Ristiḱ Palace

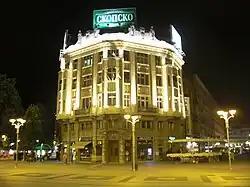
Ristiḱ Palace illuminated at night

Ristiḱ Palace (Serbian Cyrillic: Ристићева палата; Macedonian: Ристиќева палата, "Ristikjeva palata", Albanian: Pallati Ristiq) is a monumental symbolic building at Macedonia Square (with the 'СКОПСКО' sign on top meaning 'Skopsko', a popular local beer brand) in Skopje, North Macedonia. The palace is located on the southern side of the Vardar river, in the southern part of Macedonia Square to the east is the birthplace of Mother Teresa, and to the south is the Memorial House of Mother Teresa and the headquarters of the Ministry of Transport and Communications of North Macedonia. It was built in 1926 and is currently used as an office block.